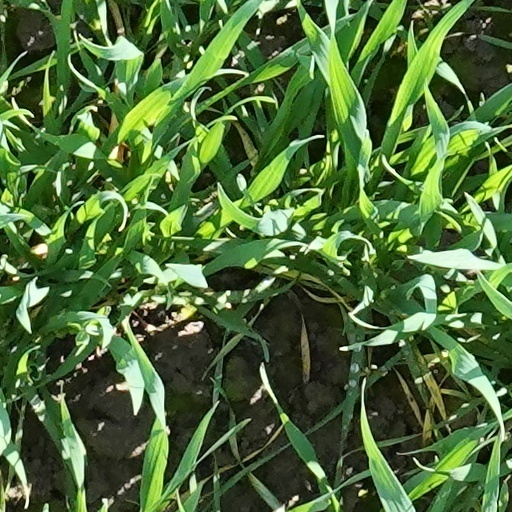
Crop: wheat